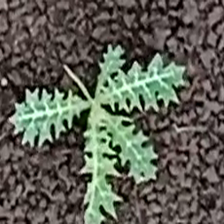
Weed species: Bilayat_(Mexicana_Argemone)